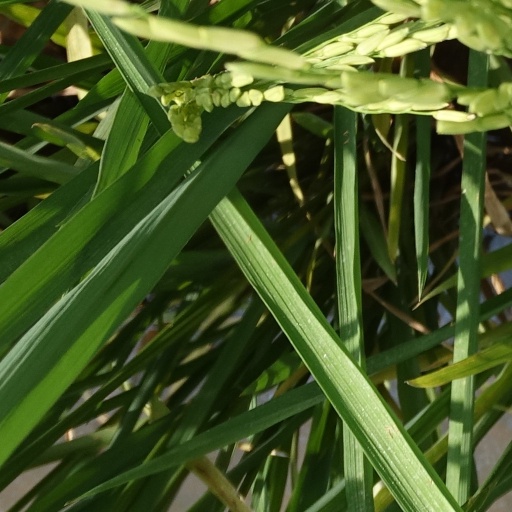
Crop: rice